Ymär Abdrahim

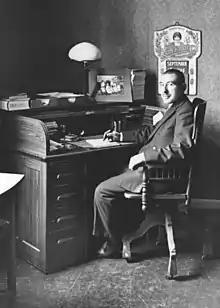
Abdrahim in his office in Helsinki, year 1920.

Ymär Abdrahim (né "Abdrahimoff -" ; Mishar Dialect: "Ümär", Literary Tatar: Гомәр Габдрәхимов, "Ğomär Ğabdräximov"; 24 March 1882 - 26 March 1975) was a Tatar entrepreneur, who had his own successful haberdashery/fabric shop in Helsinki.